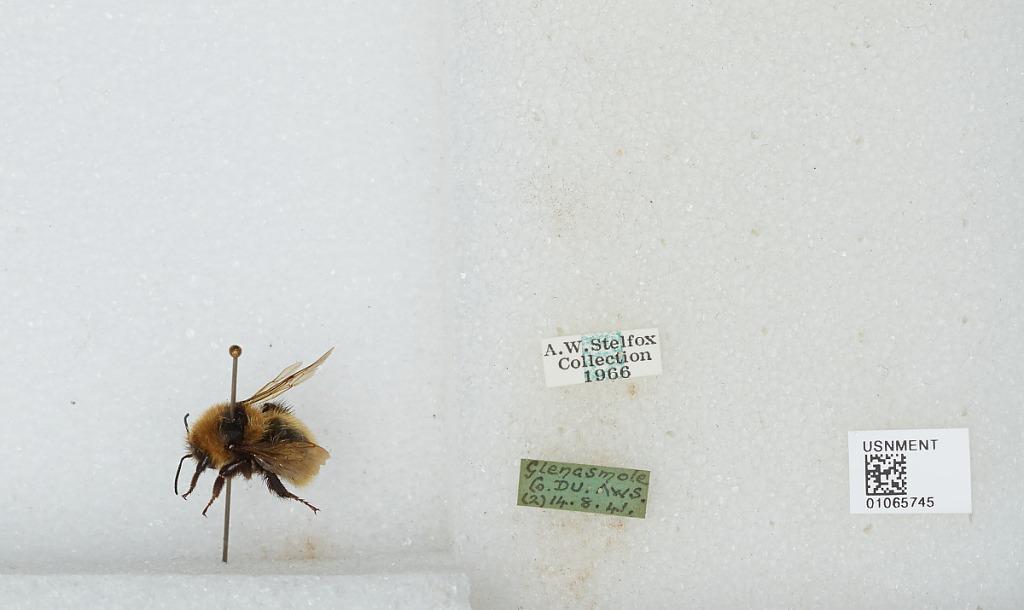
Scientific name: Bombus sp.
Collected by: A. Stelfox
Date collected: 1941-8-14
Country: Ireland
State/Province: Dublin
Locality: Glenasmole
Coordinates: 53.2417, -6.3561